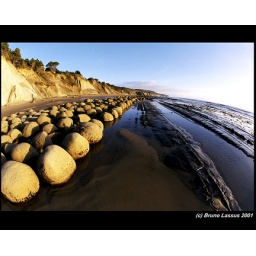
Bowling ball Beach in northern California USA taken with a 16mm fish eye lene.